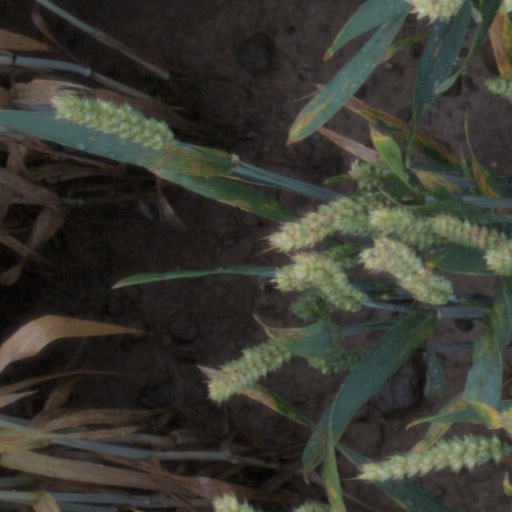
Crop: wheat